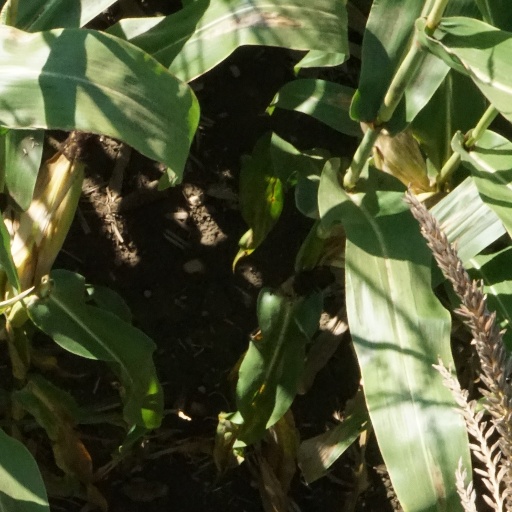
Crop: maize; corn